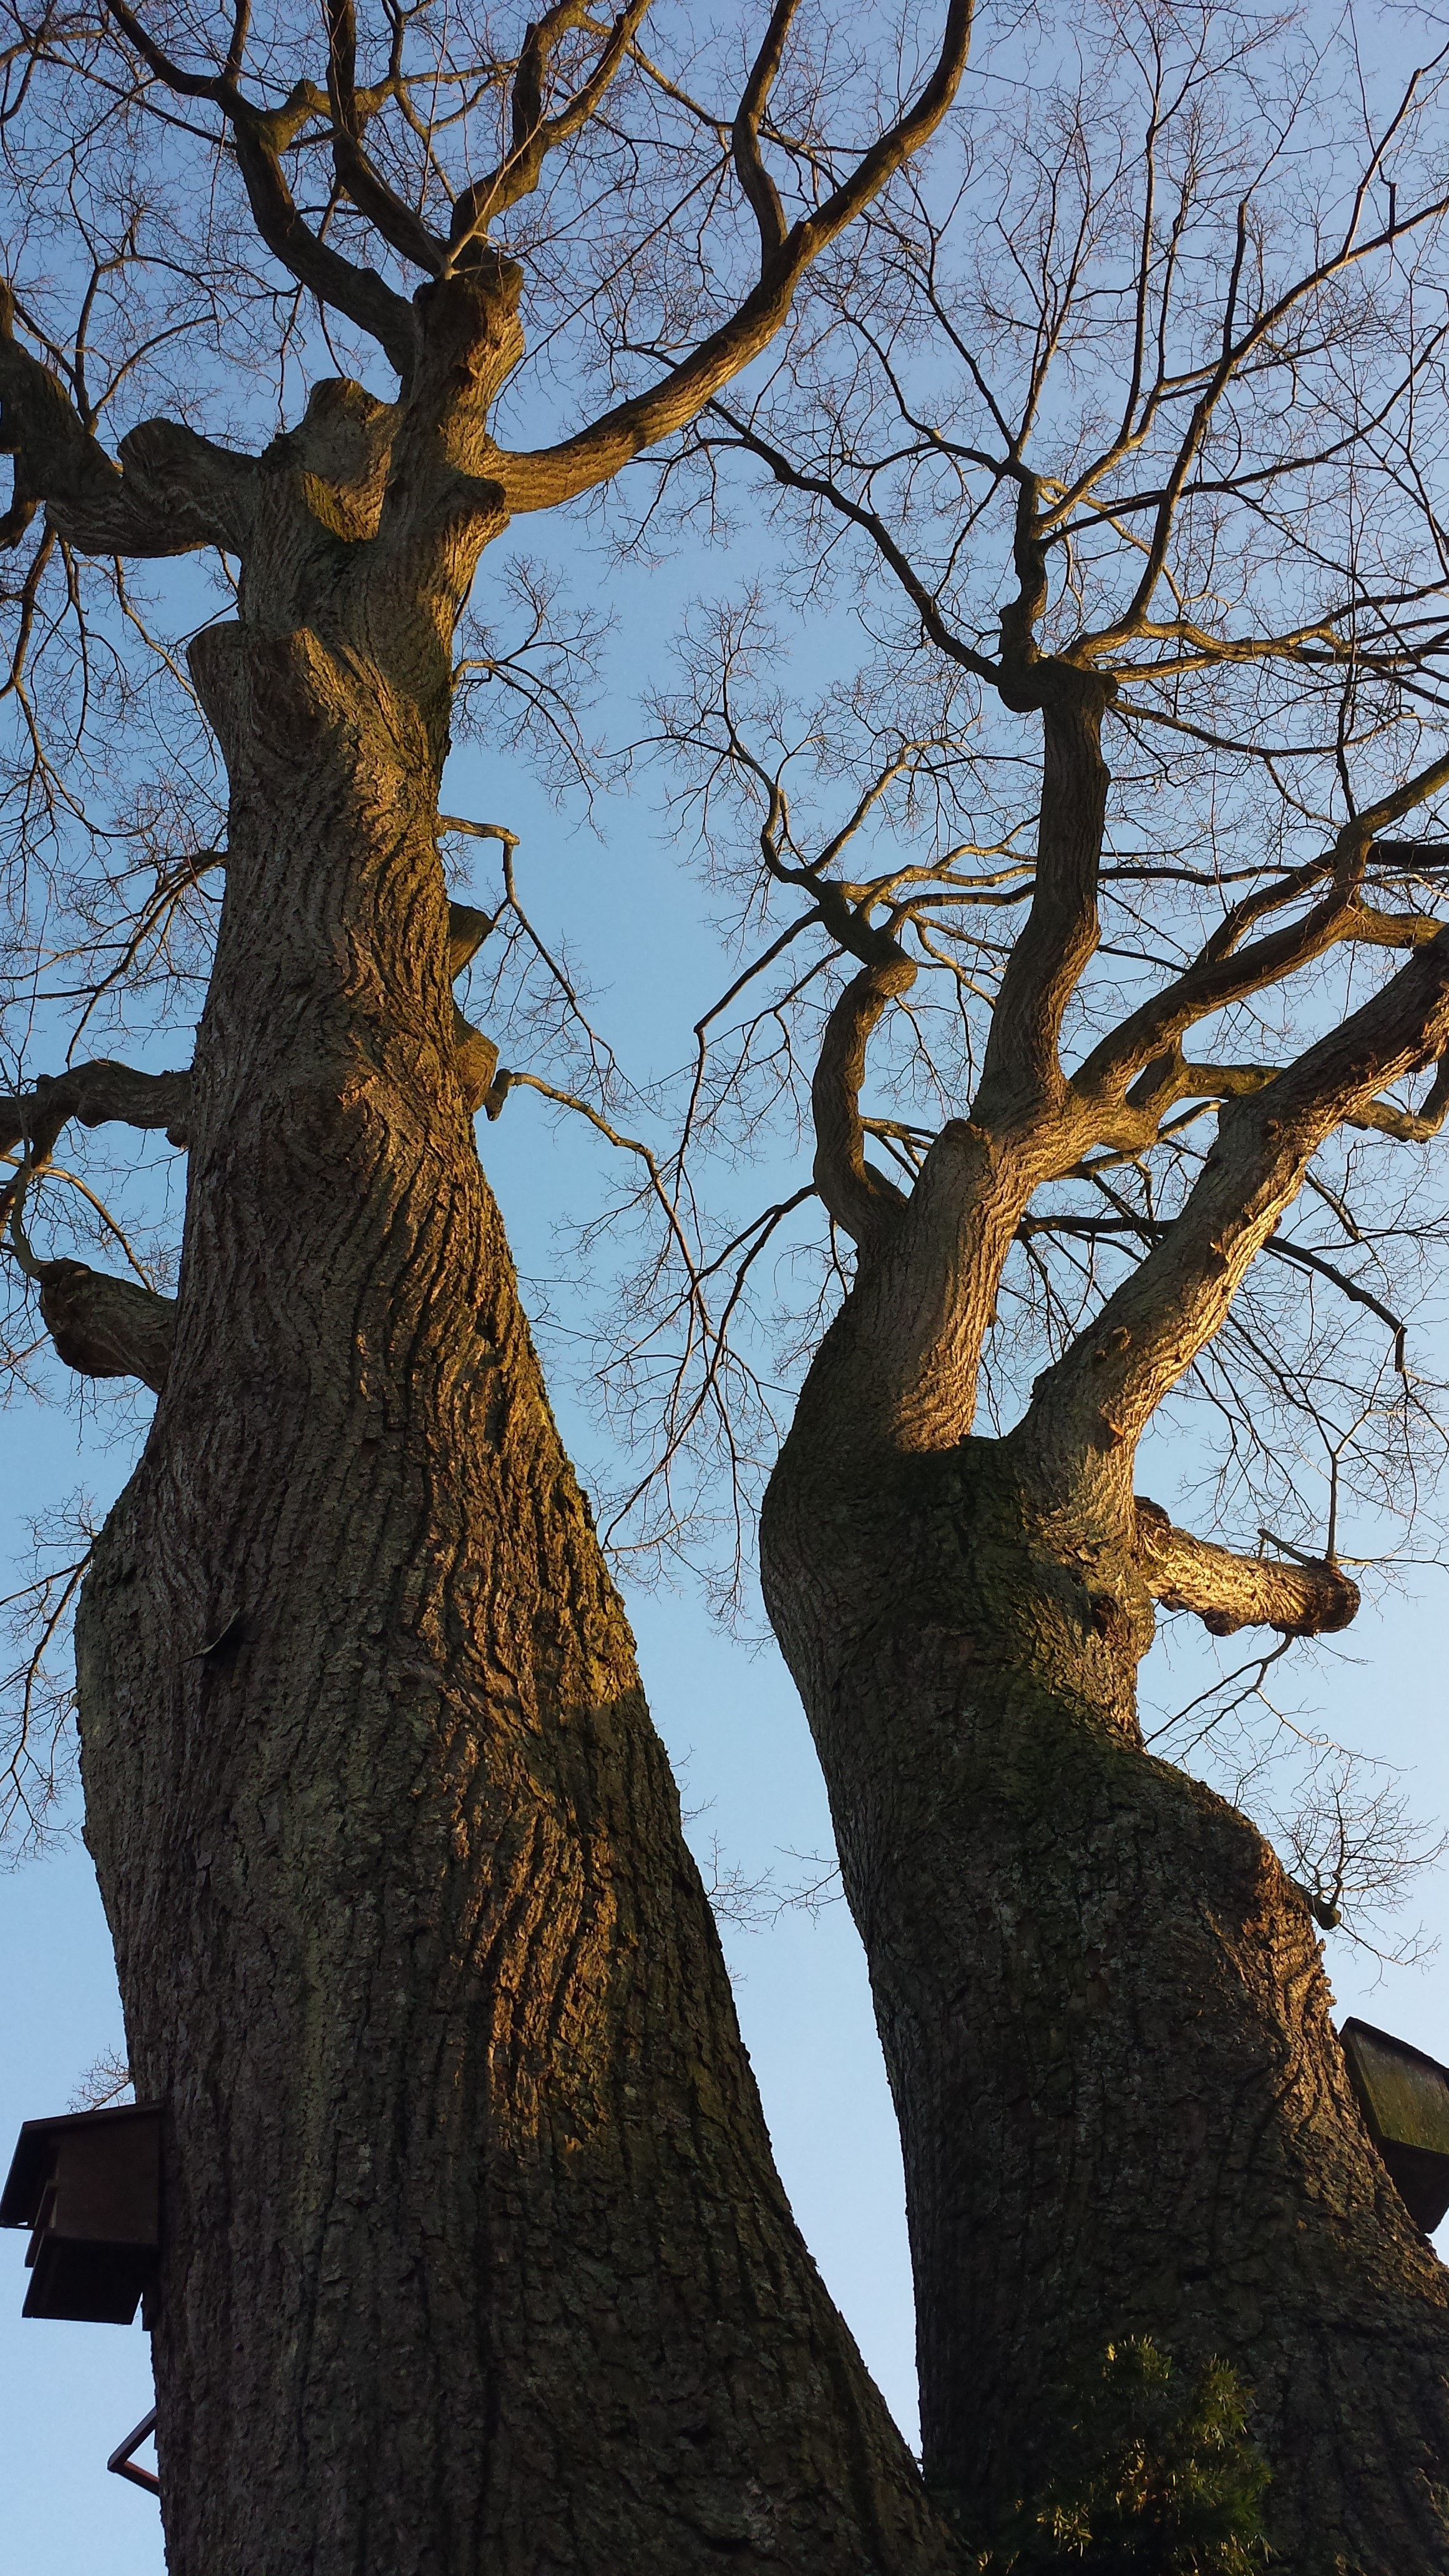
tree, nature, branch, winter, plant, leaf, flower, trunk, spring, autumn, season, aesthetic, oak, winter sun, kahl, woody plant, land plant